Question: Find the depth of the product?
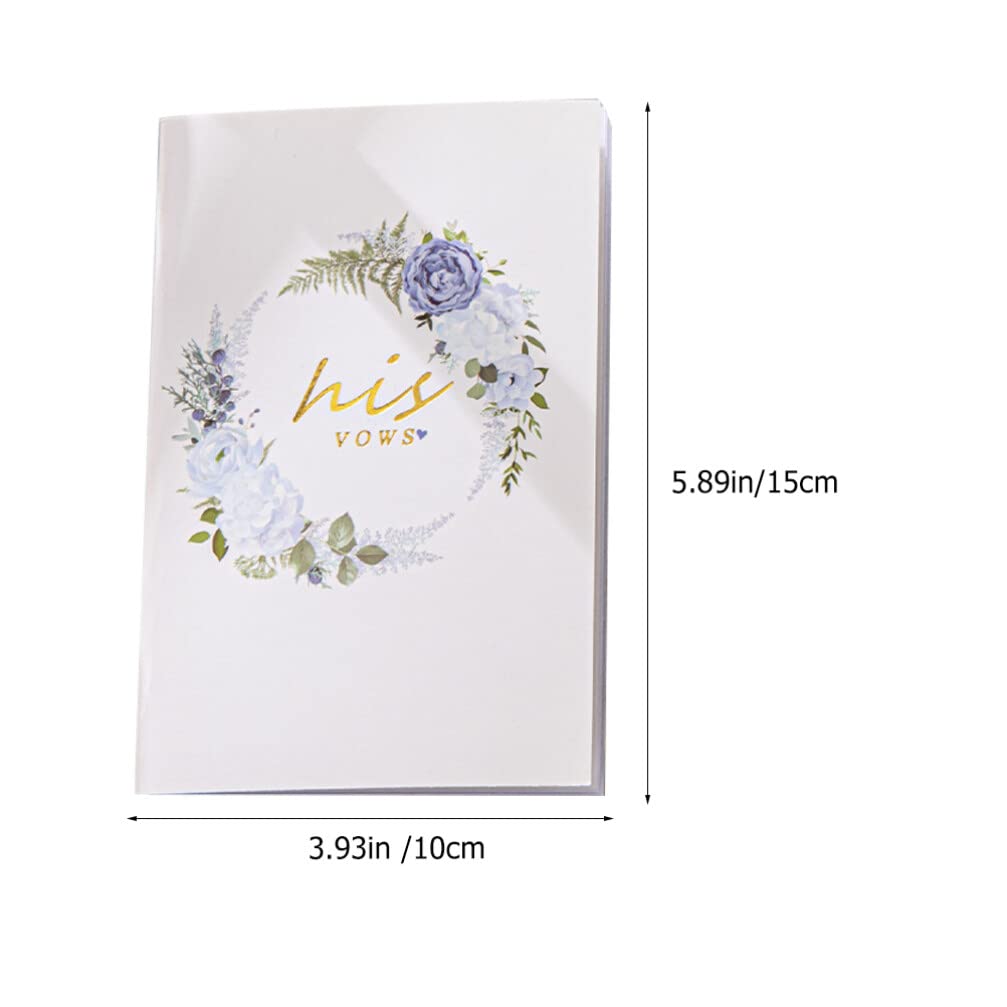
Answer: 15.0 centimetre